Barry Fitzgerald

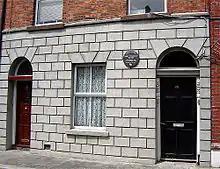
Fitzgerald's birthplace on Walworth Road, Portobello, Dublin

Fitzgerald was born William Joseph Shields in Walworth Road, Portobello, Dublin, Ireland, the son of Fanny Sophia (née Ungerland) and Adolphus Shields. His father was Irish and his mother was German. He was the older brother of Irish actor Arthur Shields. Although he would be frequently cast as stereotypical Irish Catholics throughout his career, Fitzgerald was raised in the Church of Ireland.